Anadenanthera peregrina

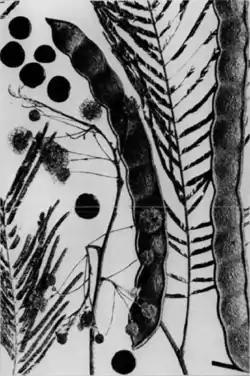
"Anadenanthera peregrina" 1916

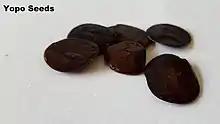
Yopo seeds

Archaeological evidence shows "Anadenanthera" beans have been used as hallucinogens for thousands of years. The oldest clear evidence of use comes from pipes made of puma bone ("Puma concolor") found with "Anadenanthera" beans presumably of the sister species "A. colubrina", at Inca Cueva, a site in the Humahuaca gorge at the edge of the Puna of Jujuy Province, Argentina. The pipes were found to contain the hallucinogen DMT, one of the compounds found in "Anadenanthera" beans. Radiocarbon testing of the material gave a date of 2130 BC, suggesting that "Anadenanthera" use as a hallucinogen is over 4,000 years old. Snuff trays and tubes similar to those commonly used for yopo were found in the central Peruvian coast dating back to 1200 BC, suggesting that insufflation of "Anadenanthera" beans is a more recent method of use. Archaeological evidence of insufflation use within the period 500-1000 AD, in northern Chile, has been reported.